Third Bruce ministry

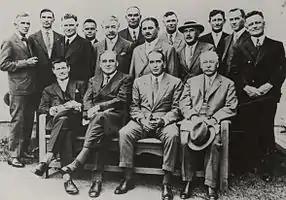
Group photo of the Third Bruce ministry

The Third Bruce ministry (Nationalist–Country Coalition) was the 18th ministry of the Government of Australia. It was led by the country's 8th Prime Minister, Stanley Bruce. The Third Bruce ministry succeeded the Second Bruce ministry, which dissolved on 29 November 1928 following the federal election that took place in November. The ministry was replaced by the Scullin ministry on 22 October 1929 following the federal election that took place on 12 October which saw Labor defeat the Coalition. That election also saw Bruce lose his own seat of Flinders; no sitting Prime Minister would lose his own seat again until 2007.